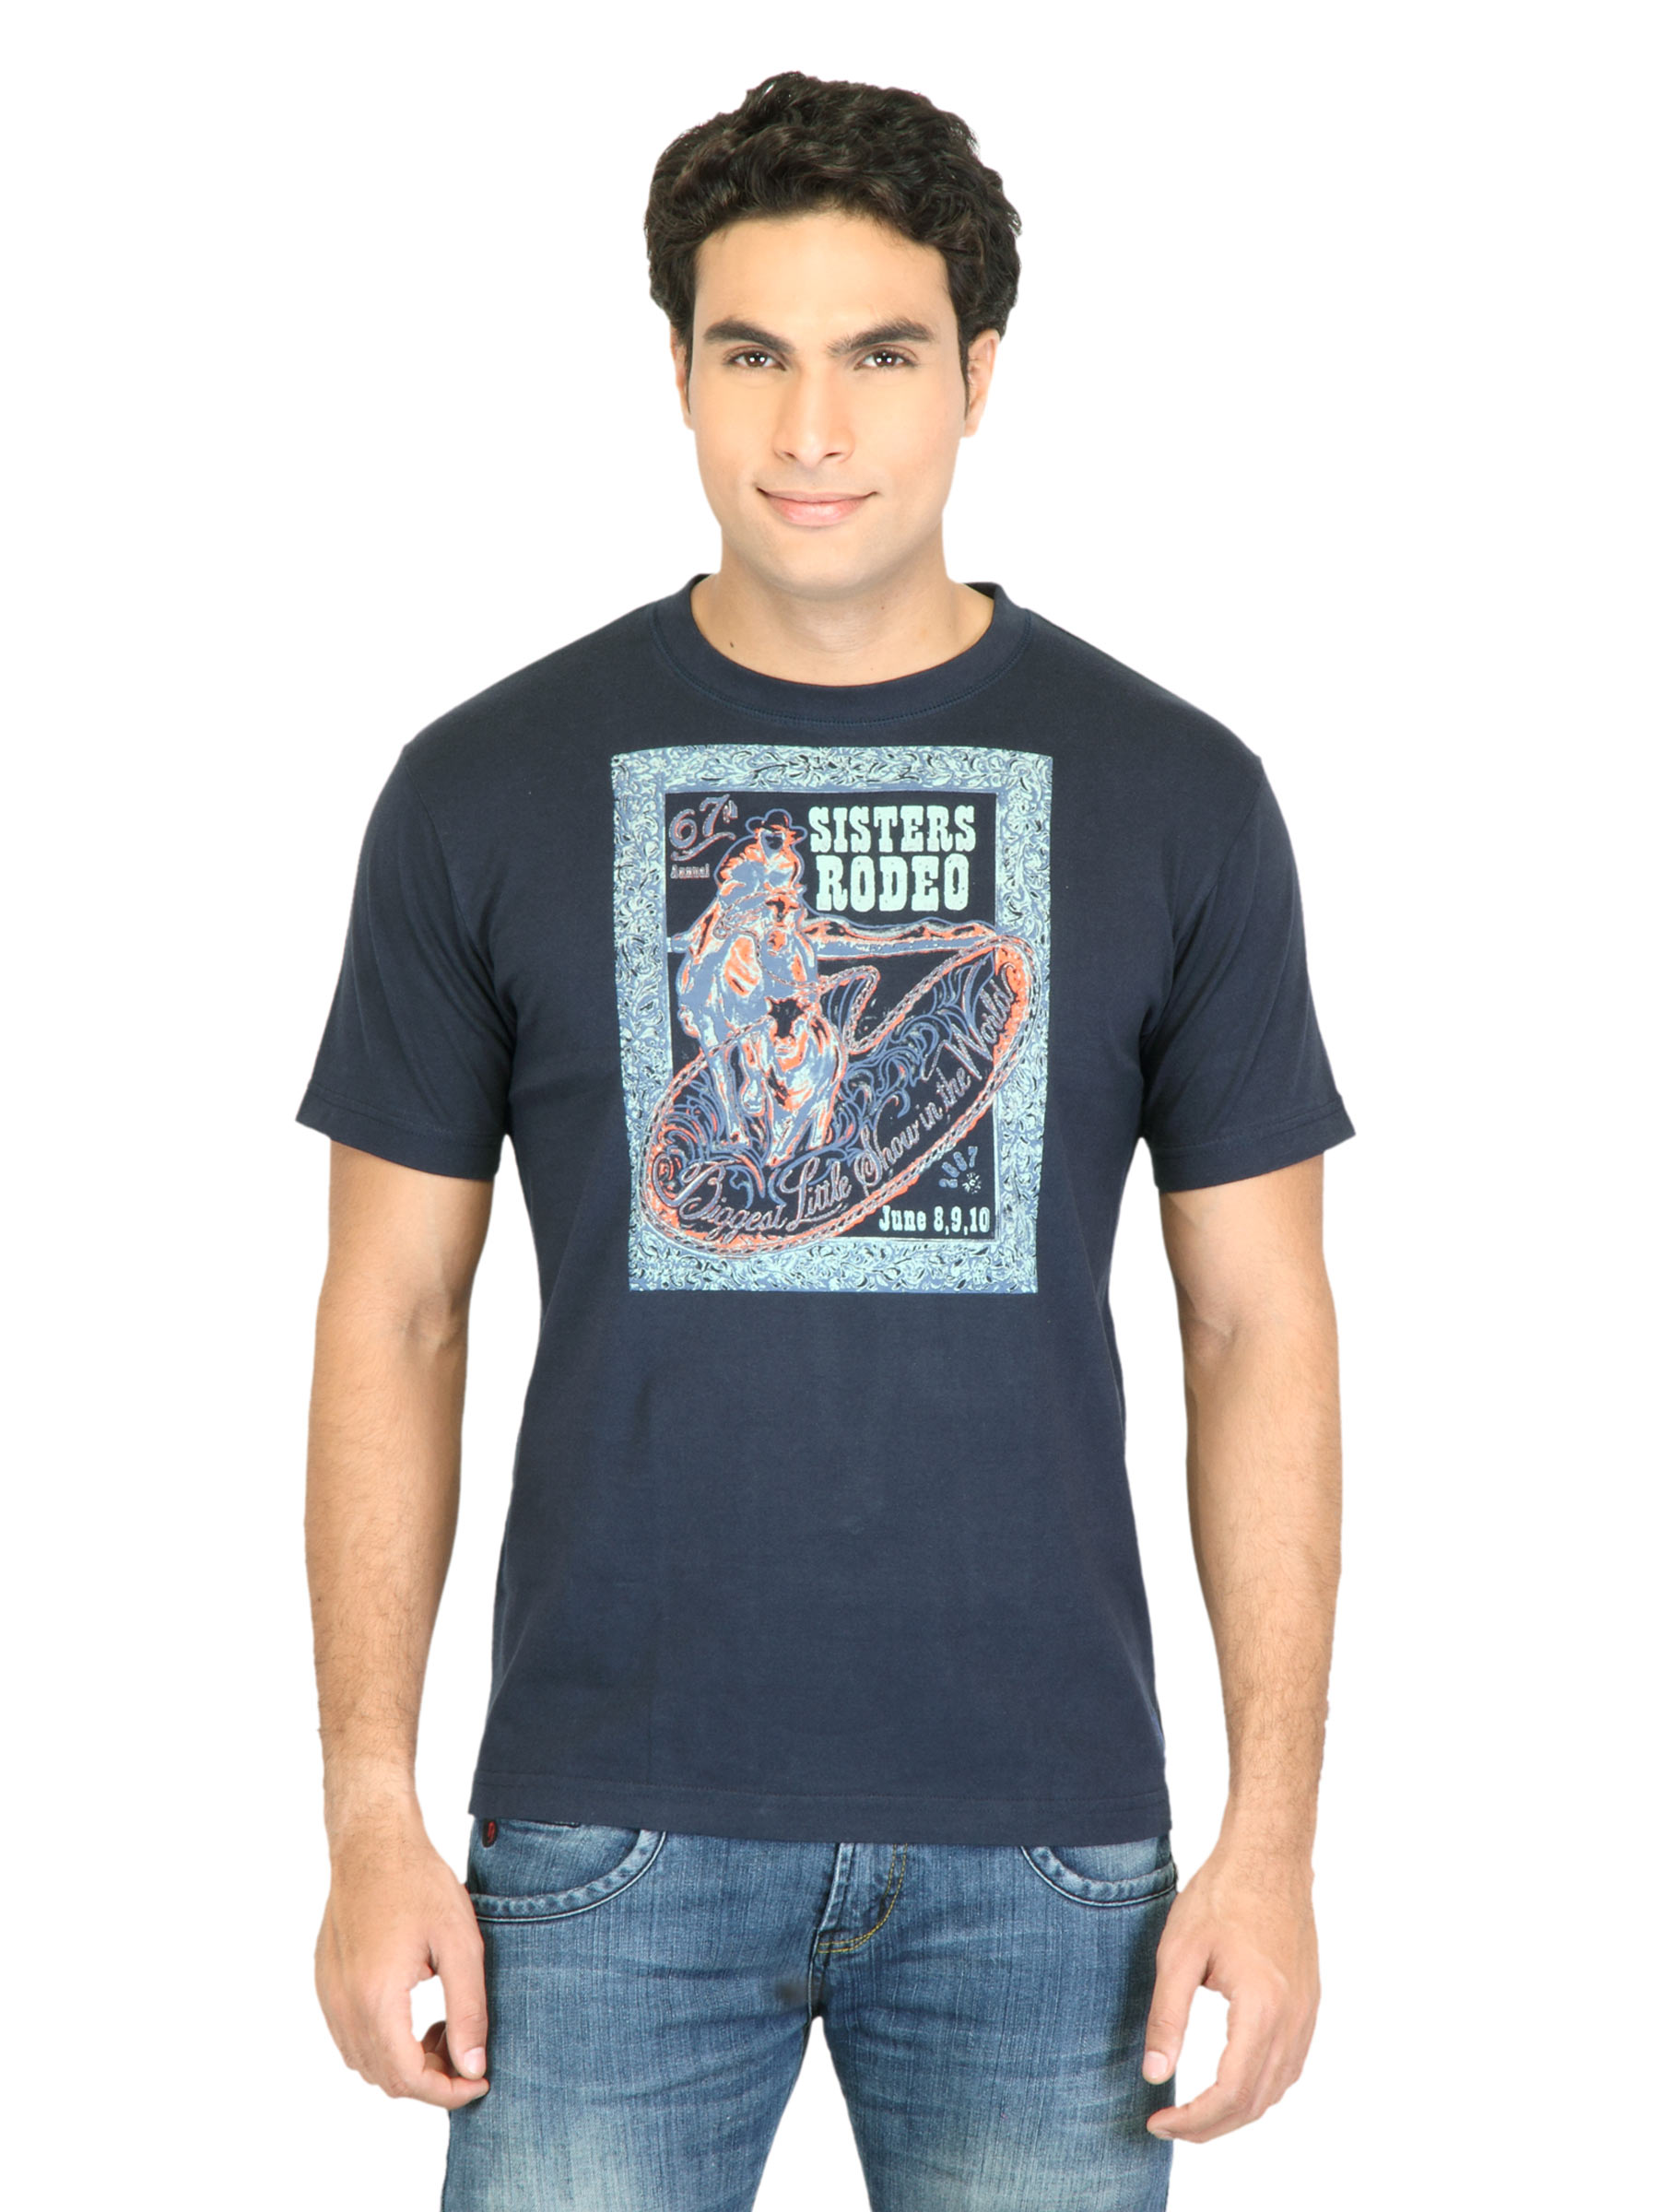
Facit Men Smart Navy Blue Tshirt
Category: Apparel / Topwear / Tshirts
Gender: Men
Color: Navy Blue
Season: Summer 2016
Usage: Casual